All the Moron's Men

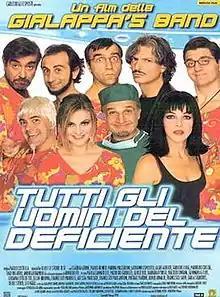

All the Moron's Men is a 1999 Italian comedy film directed by Paolo Costella.